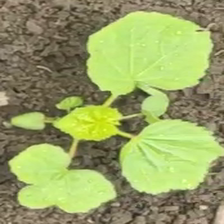
Weed species: Little_Mallow(Malva parviflora)